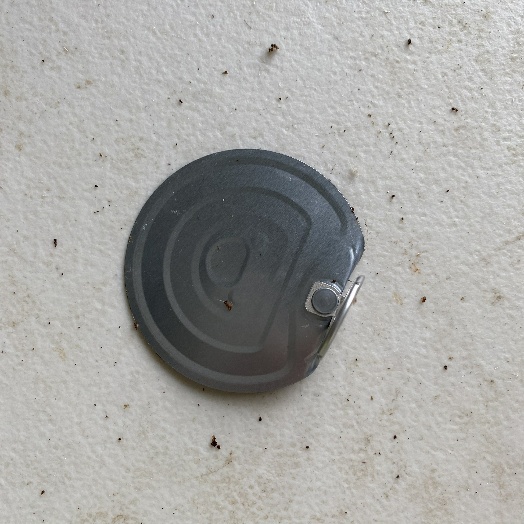
Label: Metal